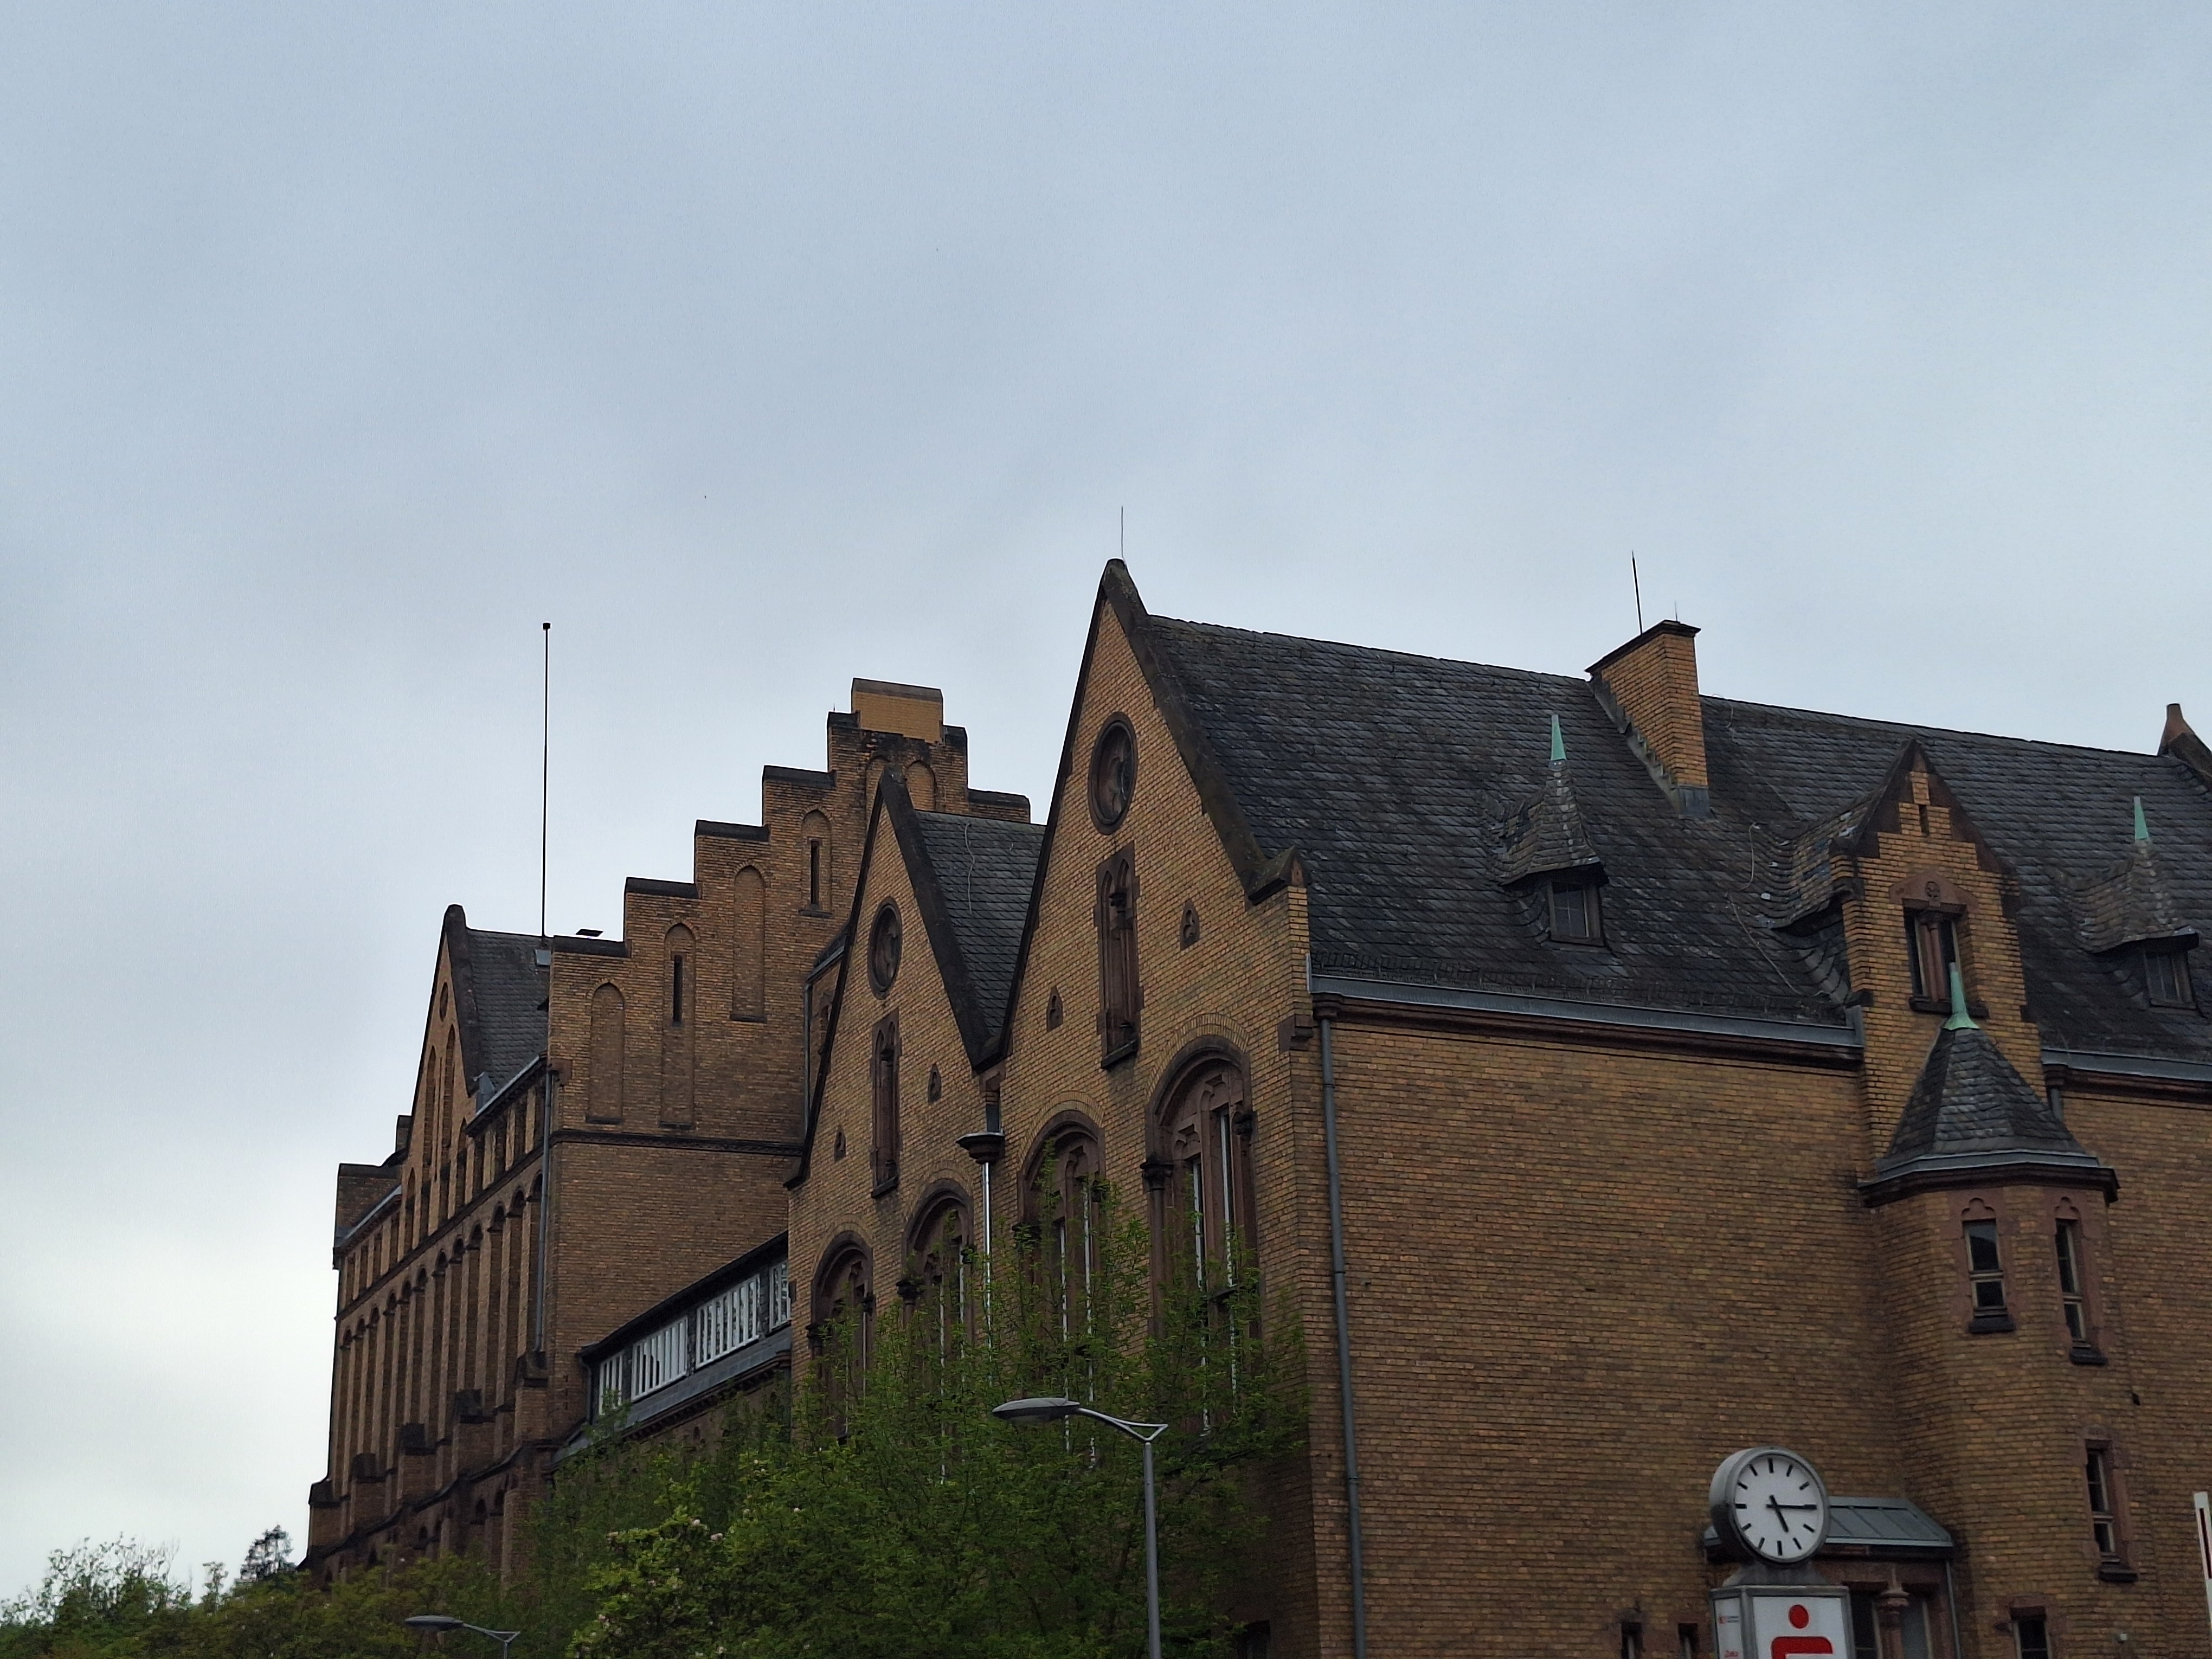
Building: Universitätsstraße 25